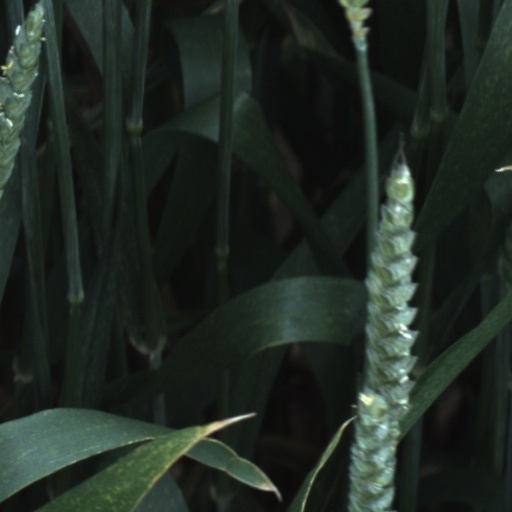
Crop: wheat